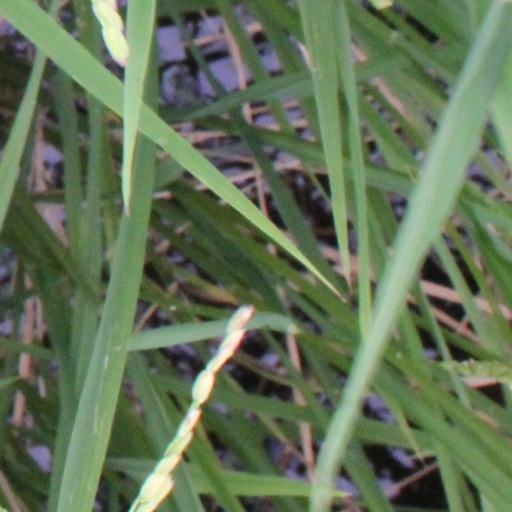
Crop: rice